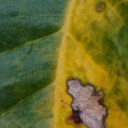
Label: Miner